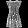
Label: Dress